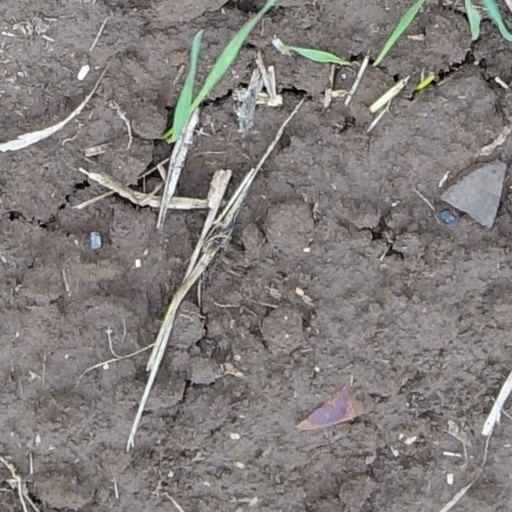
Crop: wheat